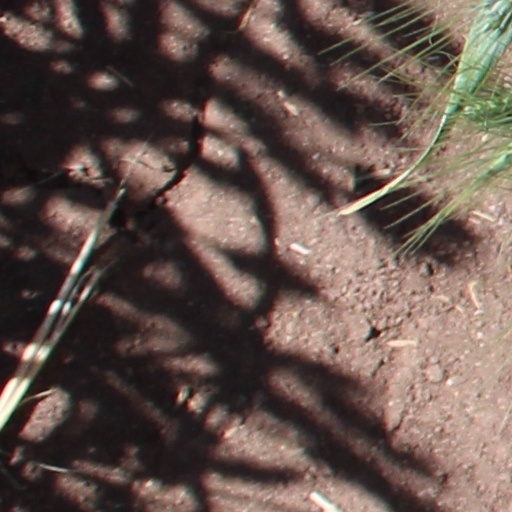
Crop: wheat